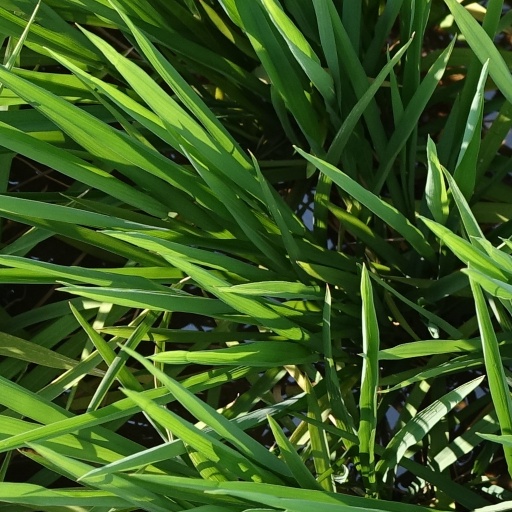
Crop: rice